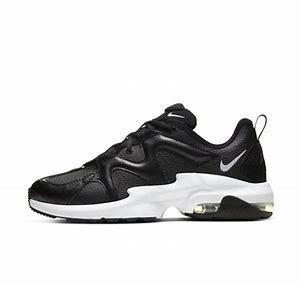
Brand: Nike
Model: Air Max Graviton